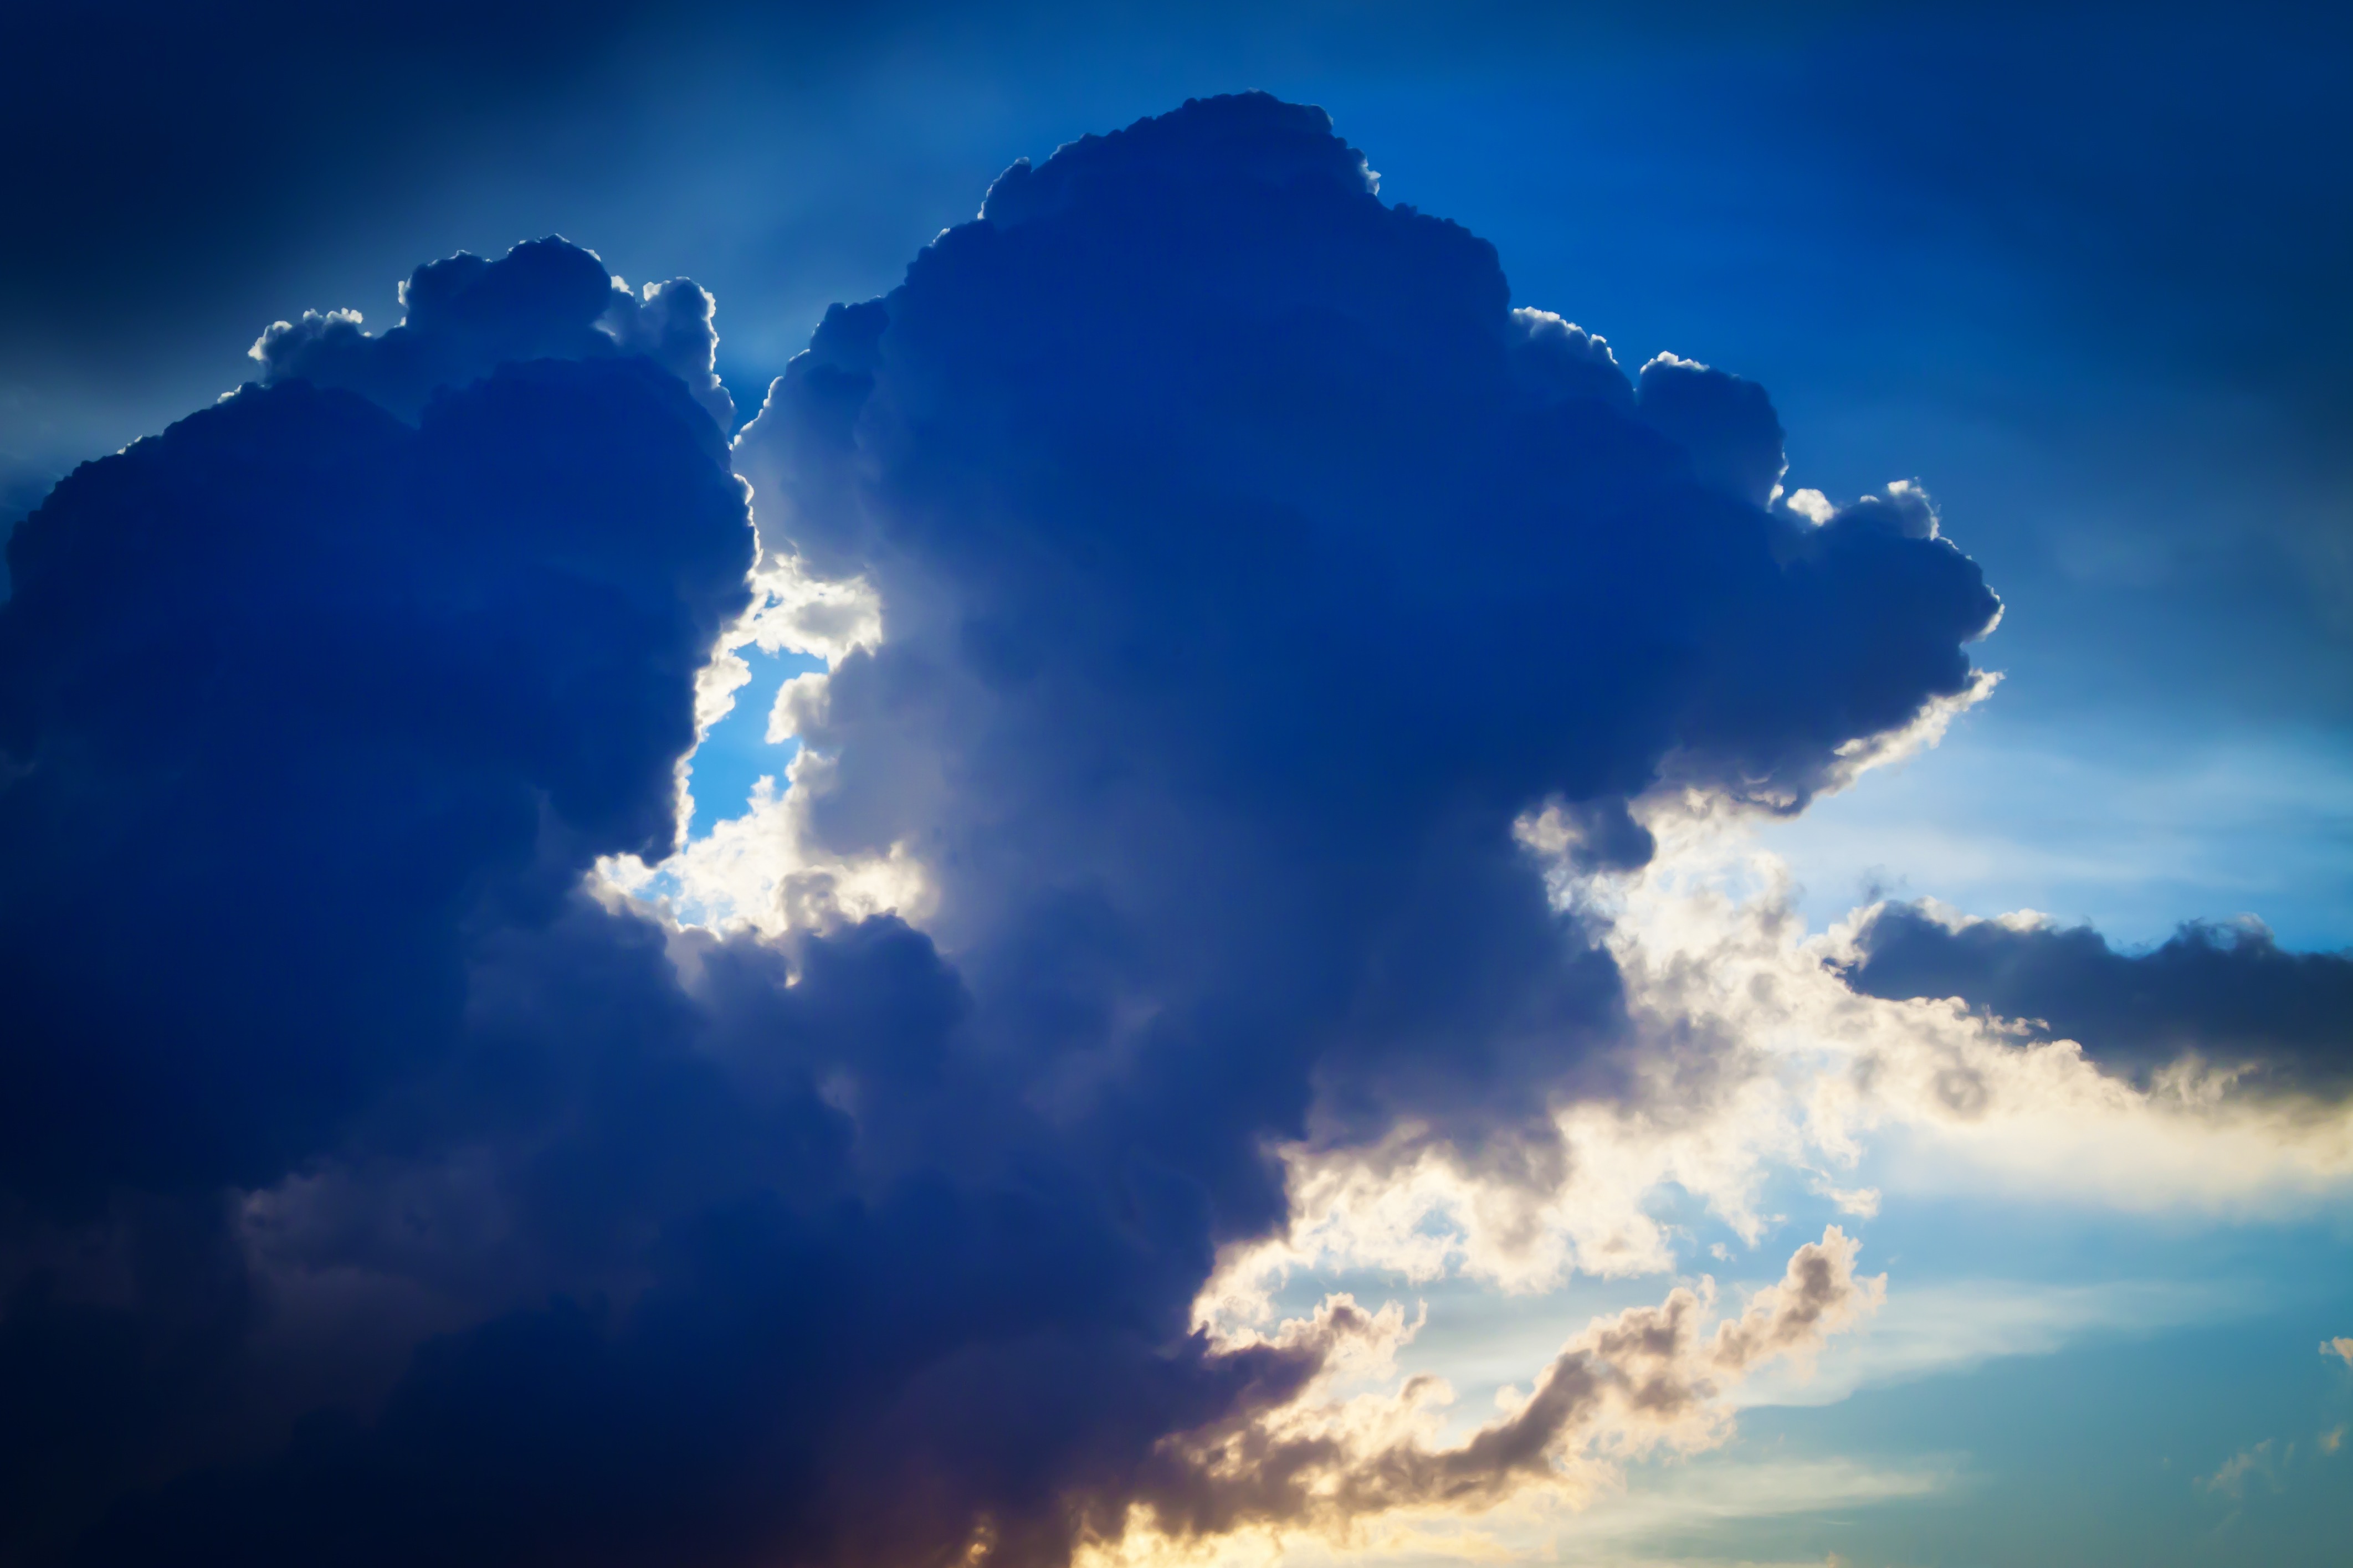
nature, horizon, light, cloud, sky, sunset, night, sunlight, cloudy, air, moody, dawn, atmosphere, dark, dusk, daytime, heaven, color, weather, storm, cumulus, blue, cloudscape, beauty, beautiful, scene, dramatic, afterglow, meteorological phenomenon, atmosphere of earth